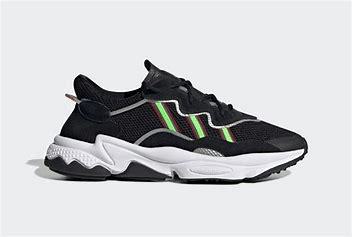
Brand: adidas
Model: Ozweego Athletic